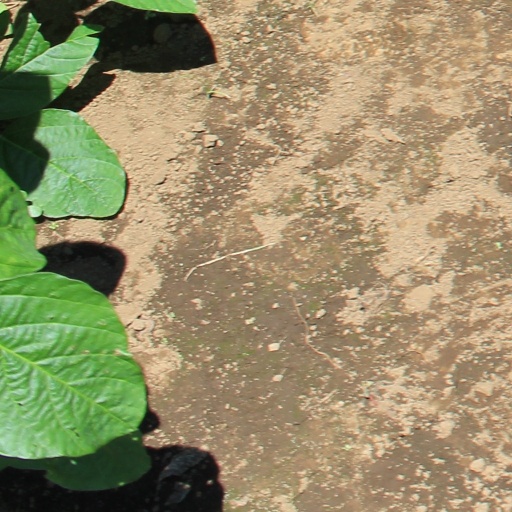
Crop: soybean